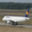
Label: airplane